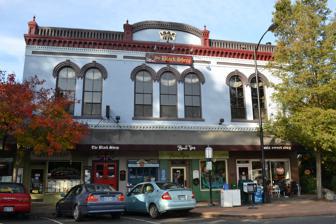
Building: IOOF Building (Ashland, Oregon)
Country: United States of America
Year built: 1879
United States historic place IOOF Building U.S. National Register of Historic Places U.S. Historic district Contributing property The IOOF Building in 2011. Location 49–57 N. Main Street Ashland, Oregon Coordinates 42°11′52″N 122°42′57″W / 42.197699°N 122.715837°W / 42.197699; -122.715837 Built 1879 Built by Jacob, Fox, Guerin Part of Ashland Downtown Historic District ( ID00000446 ) NRHP reference No. 78002288 Significant dates Added to NRHP February 17, 1978 Designated CP May 5, 2000 The IOOF Building in Ashland, Oregon , also known as Oddfellows Building , is a two-story eclectic-styled building in "The Plaza" area of Ashland that was built in 1879.  Historically its second story served as a clubhouse of the local International Order of Odd Fellows chapter and the ground floor provided specialty store space. It was listed on the National Register of Historic Places in 1978, for its architecture. From its construction to 1978, the building had served well in the active "Plaza" area of Medford, and continued in its original purposes.  Behind the building, by 1978 there was a landscaped park area which had been extended from nearby Lithia Park, where there was once a mill flume. History The IOOF Building was built by Jacob, Fox, Guerin, a local builder. The building replaced one that was destroyed in a fire on March 4, 1879. It was individually listed on the National Register in 1978.  It was included again on the National Register in 2000 as a contributing building in the Ashland Downtown Historic District . Description National Register of Historic Places plaque, 2019 The main portion of the building is 60 feet (18 m) by 65 feet (20 m) by 35 feet (11 m).  Upstairs about 32 feet (9.8 m) by 60 feet (18 m) was reserved for use by the Oddfellows, and there is a large kitchen and other rooms.  The downstairs area is divided into three units and was intended for, and is still used for, retail space.  While lower portions of the front façade have been remodeled (including covering bricks by stucco), the upper portion was mostly unchanged from the original, as of 1978, besides having been painted.  It had four-over-four lights/windows and has parapets above, with finials that were added at some date after original construction.  Photos from c.1890, 1976, and 2011 show upper windows substantially the same; both upper and lower sashes were moveable as of 1978.  The sides and rear of the building remained unpainted.  Two extensions to the rear had been added.  In the lower portion, there originally was an arch (perhaps over the door?) which had a glass spandrel area, which has been filled, and the windows have been changed. See also National Register of Historic Places listings in Jackson County, Oregon References